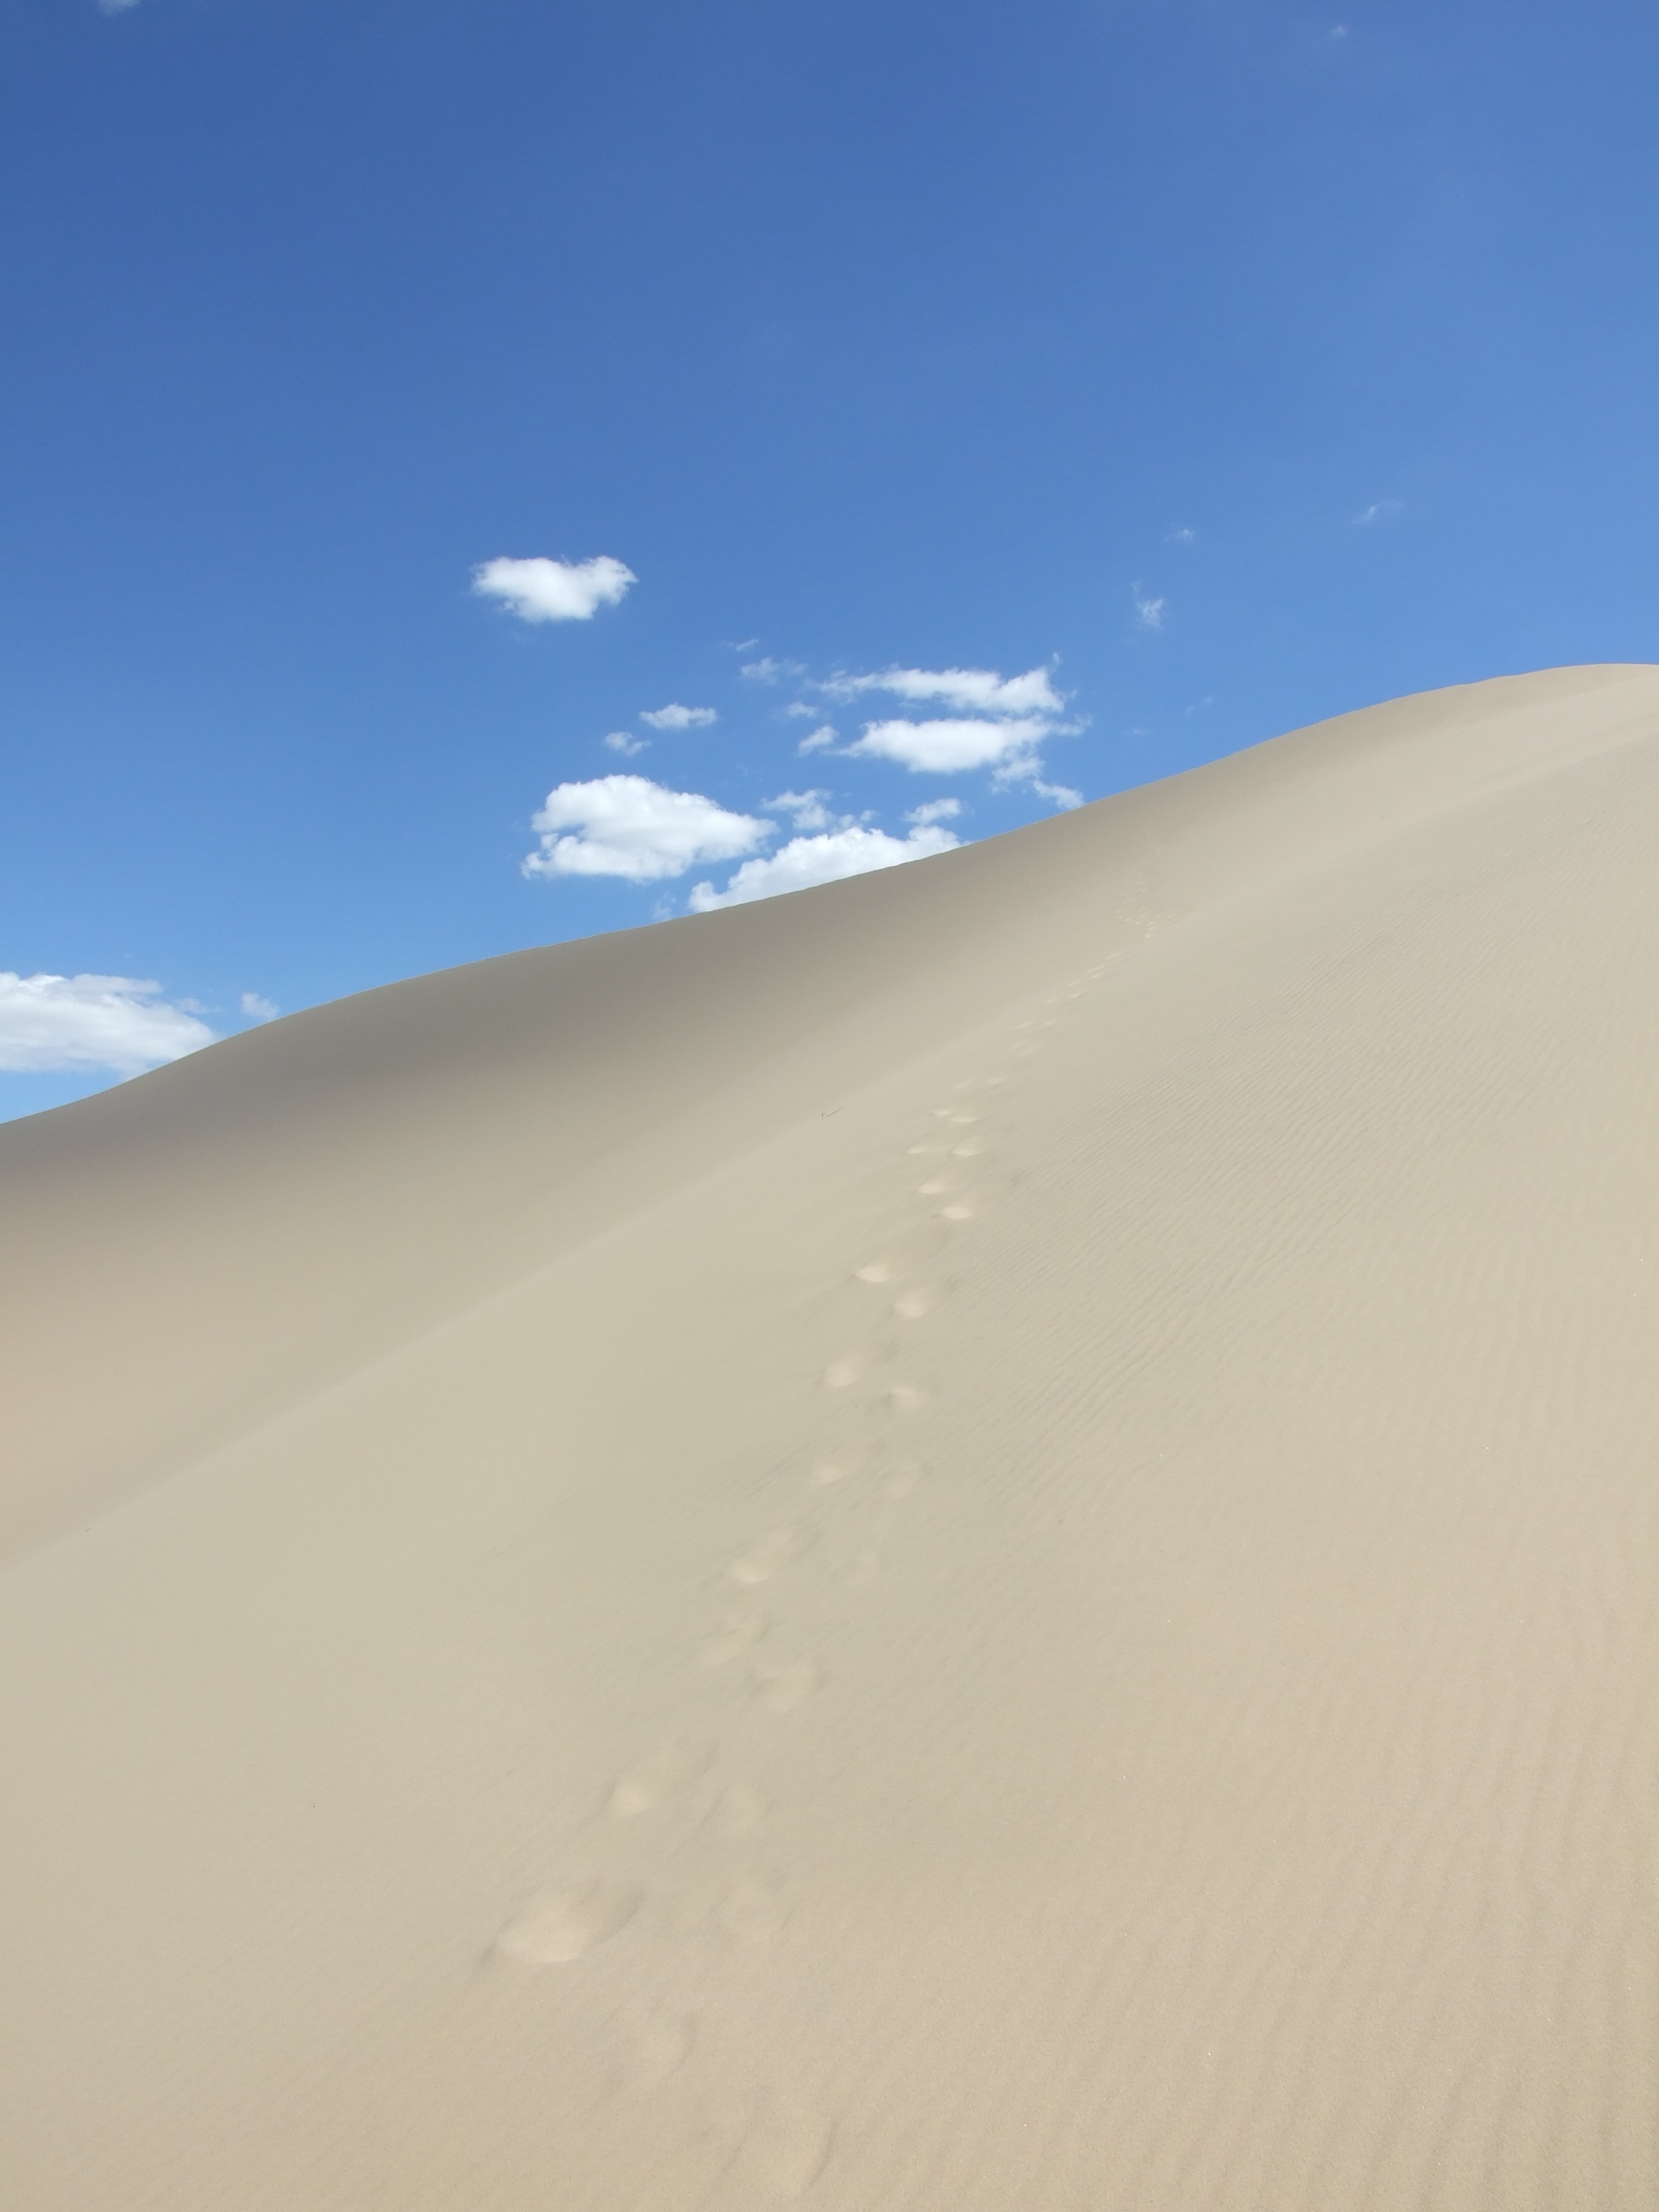
landscape, sand, desert, dune, material, habitat, ecosystem, landform, erg, natural environment, geographical feature, aeolian landform